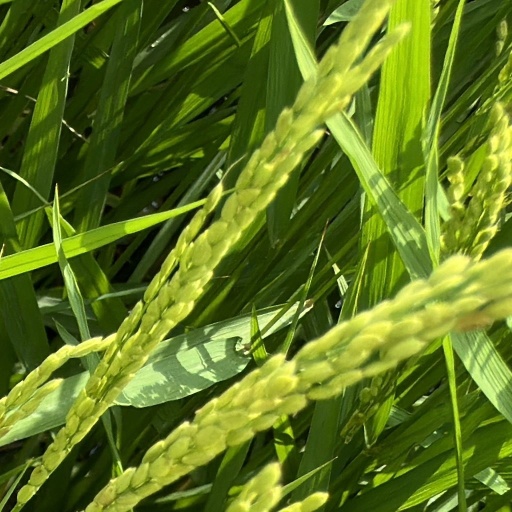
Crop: rice